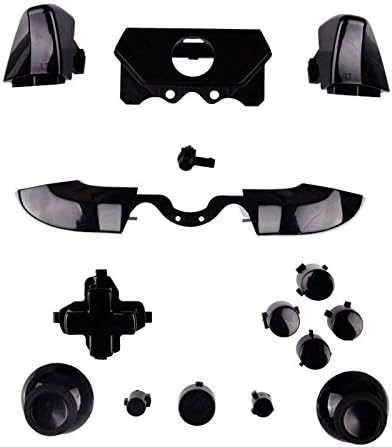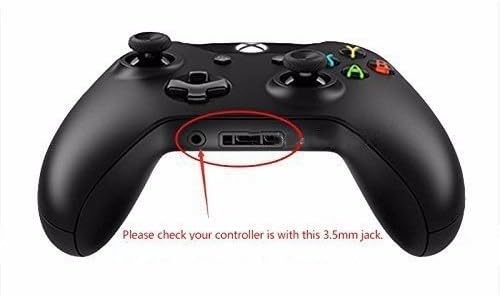
Bumpers Triggers Buttons DPad LB RB LT RT for Xbox One Elite Controller Black
Category: Computers
Replacement Button Set for Xbox One 3.5 mm Elite Controller. Brand New, High Quality.Fit for Xbox One New Style Controllers. Package Includes: 1 Set Triggers Buttons .You will get what you see in the picture.
Features: Brand New , High Quality. | Fit for Xbox One New Style Controllers. | Replacement Button Set for Xbox One 3.5 mm Elite Controller. | Package Includes: 1 Set Full Triggers Buttons . | Please check description , the images and package carefully .